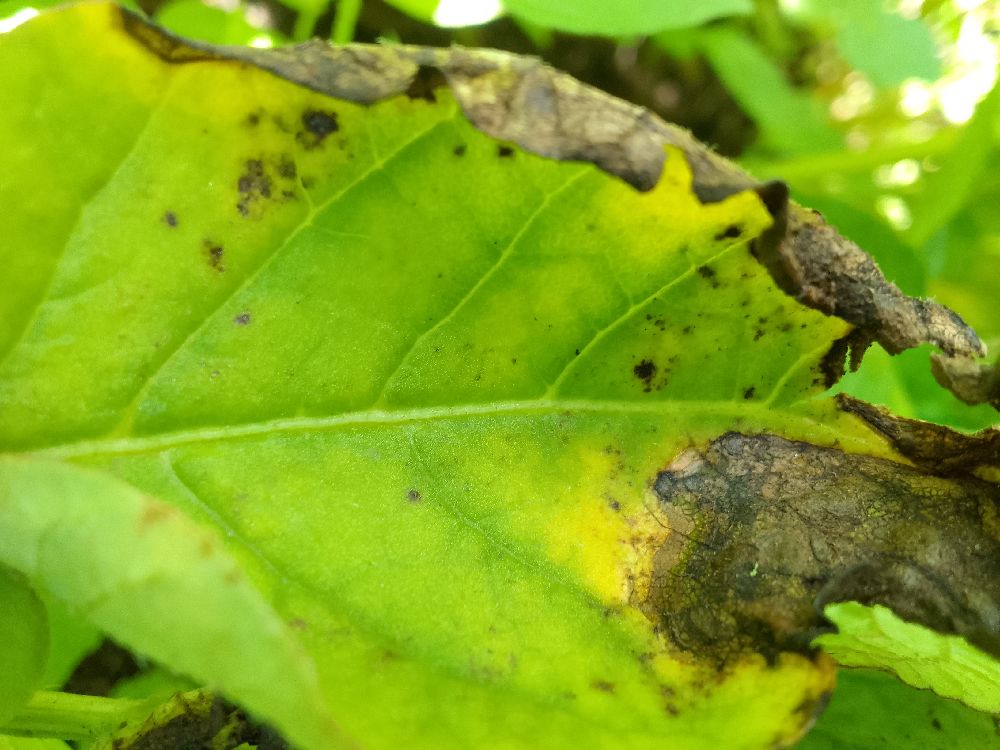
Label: Early blight